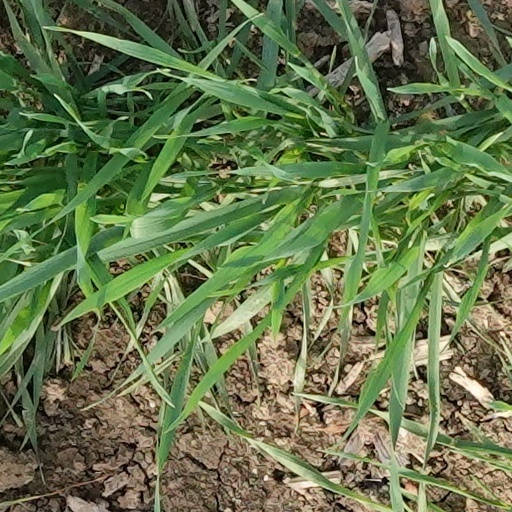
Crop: wheat